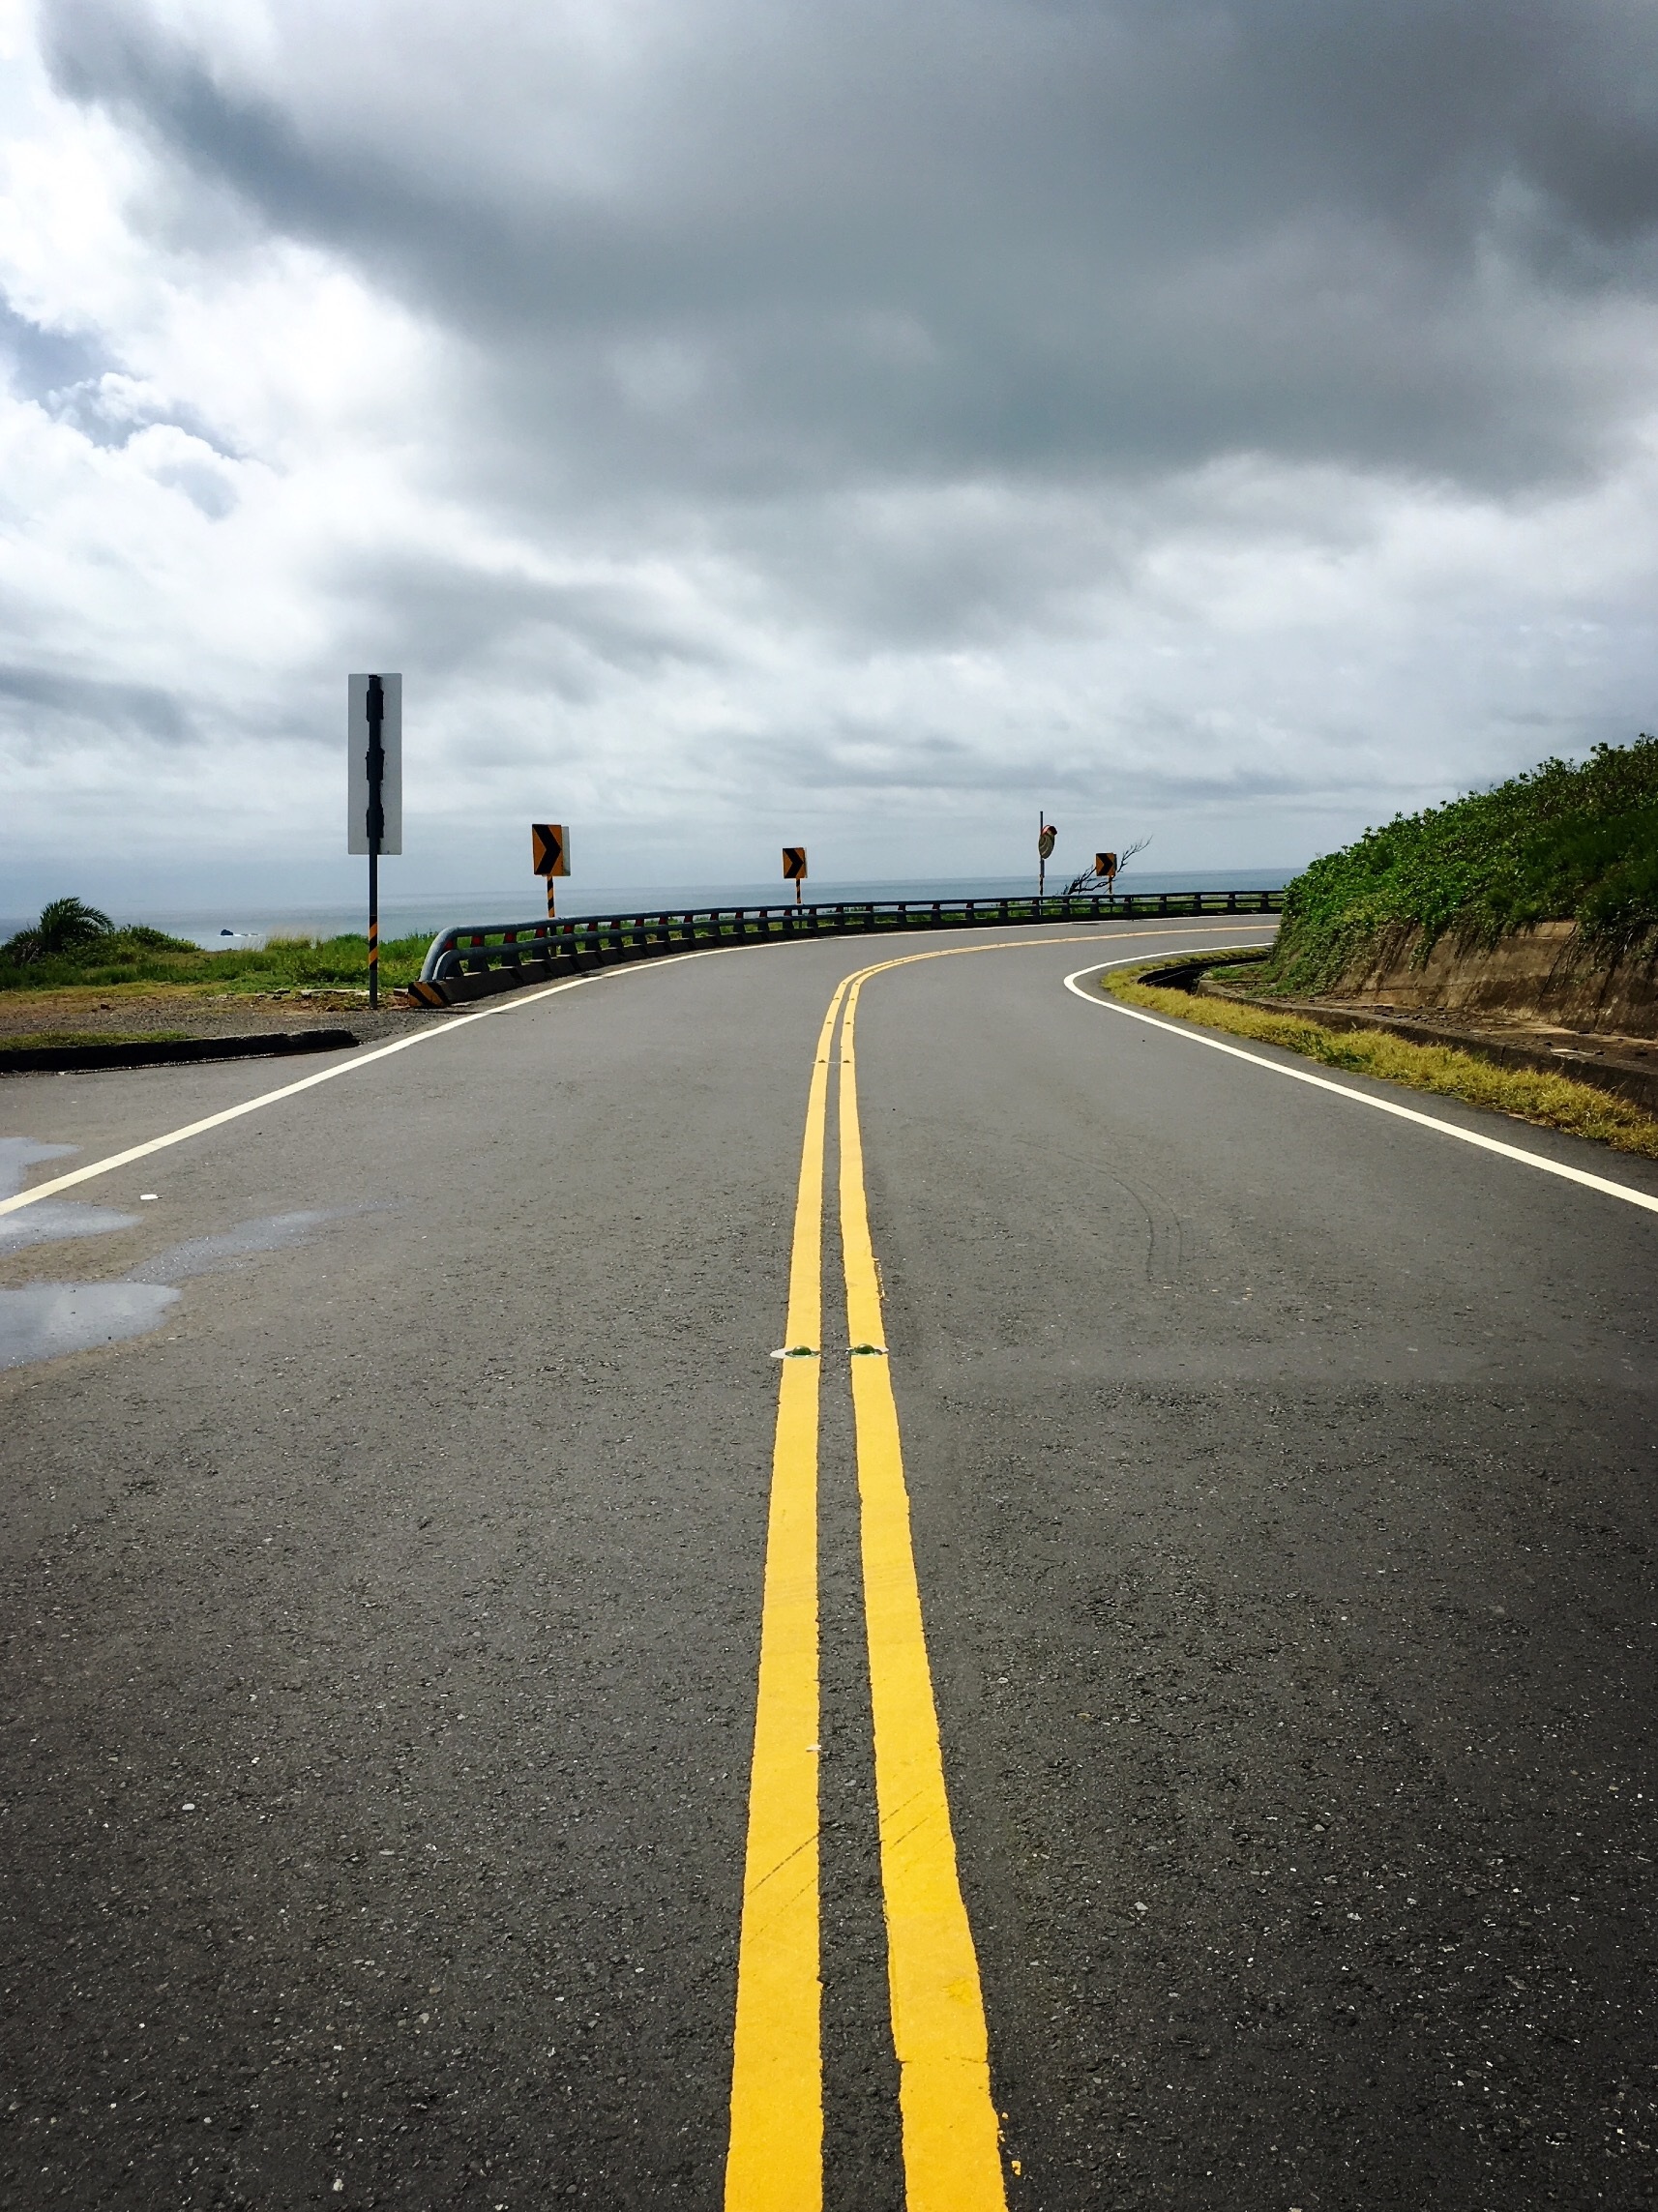
coast, outdoor, horizon, road, highway, driving, asphalt, travel, lane, road trip, infrastructure, taiwan, road surface, nonbuilding structure, controlled access highway